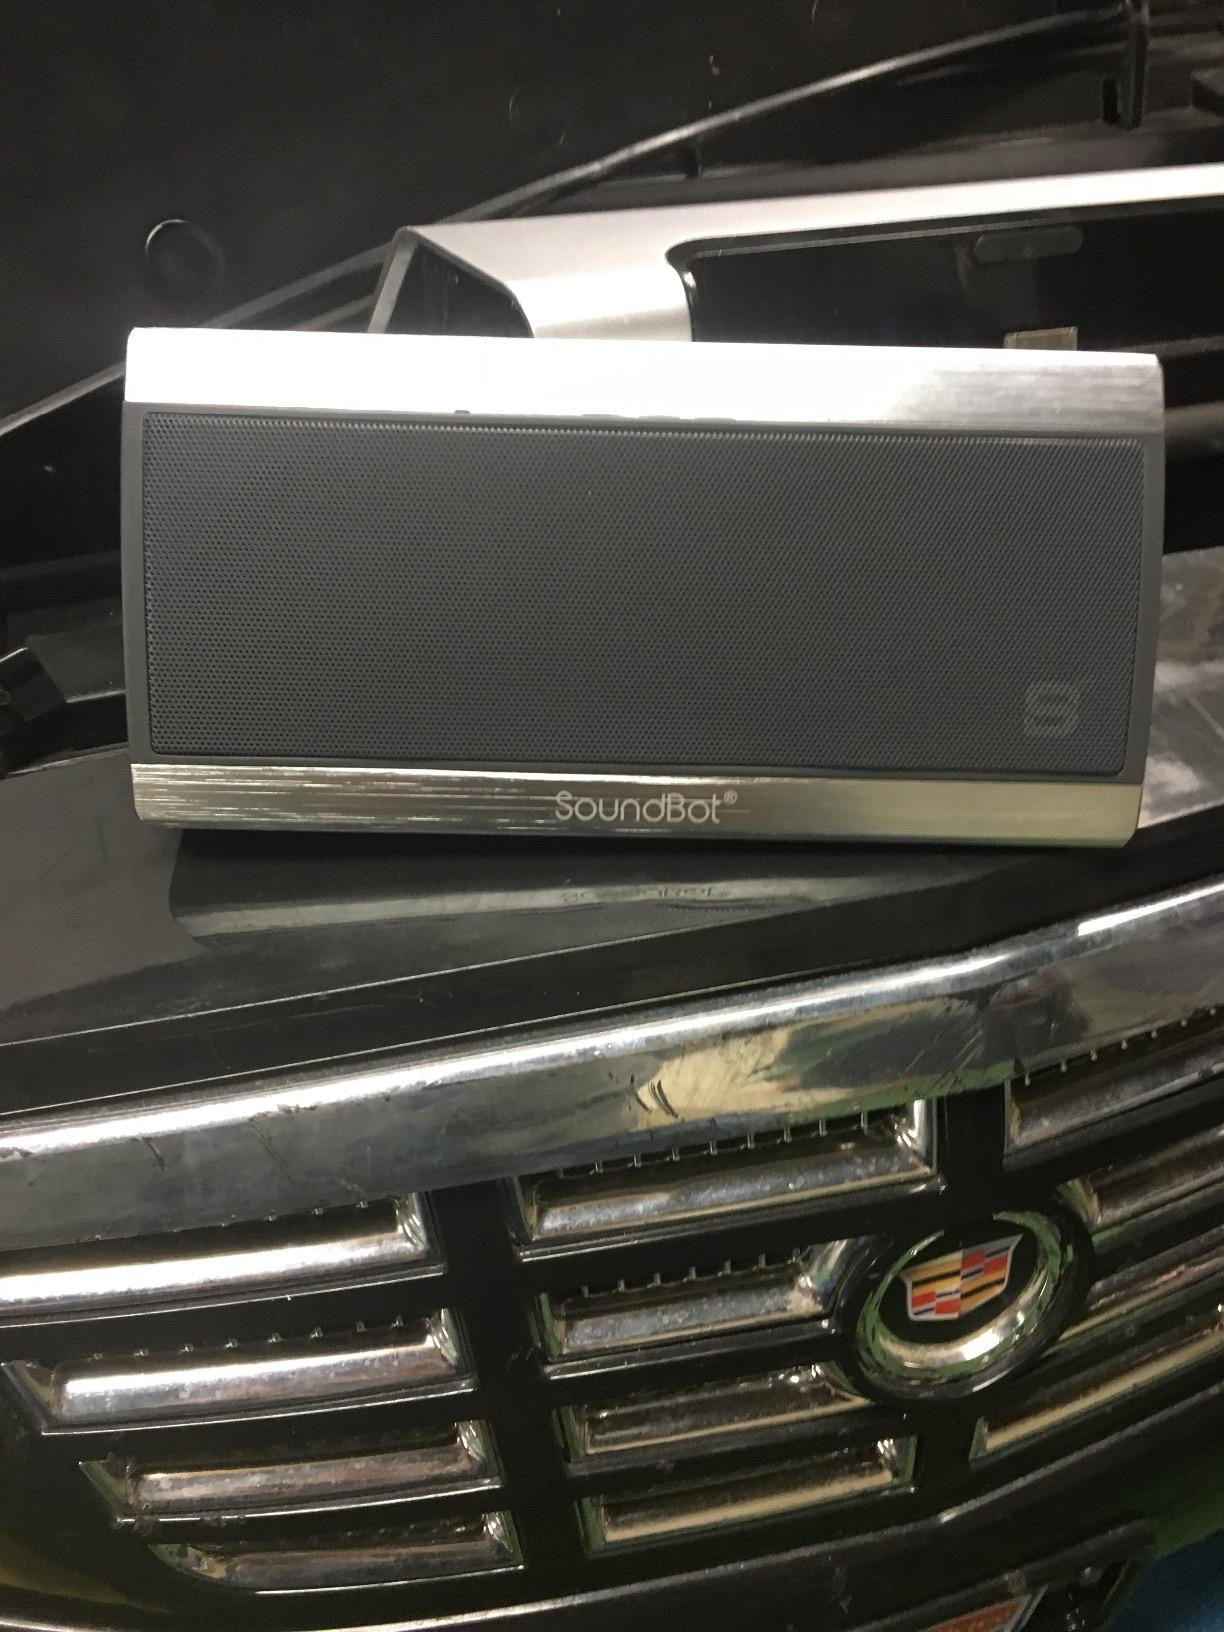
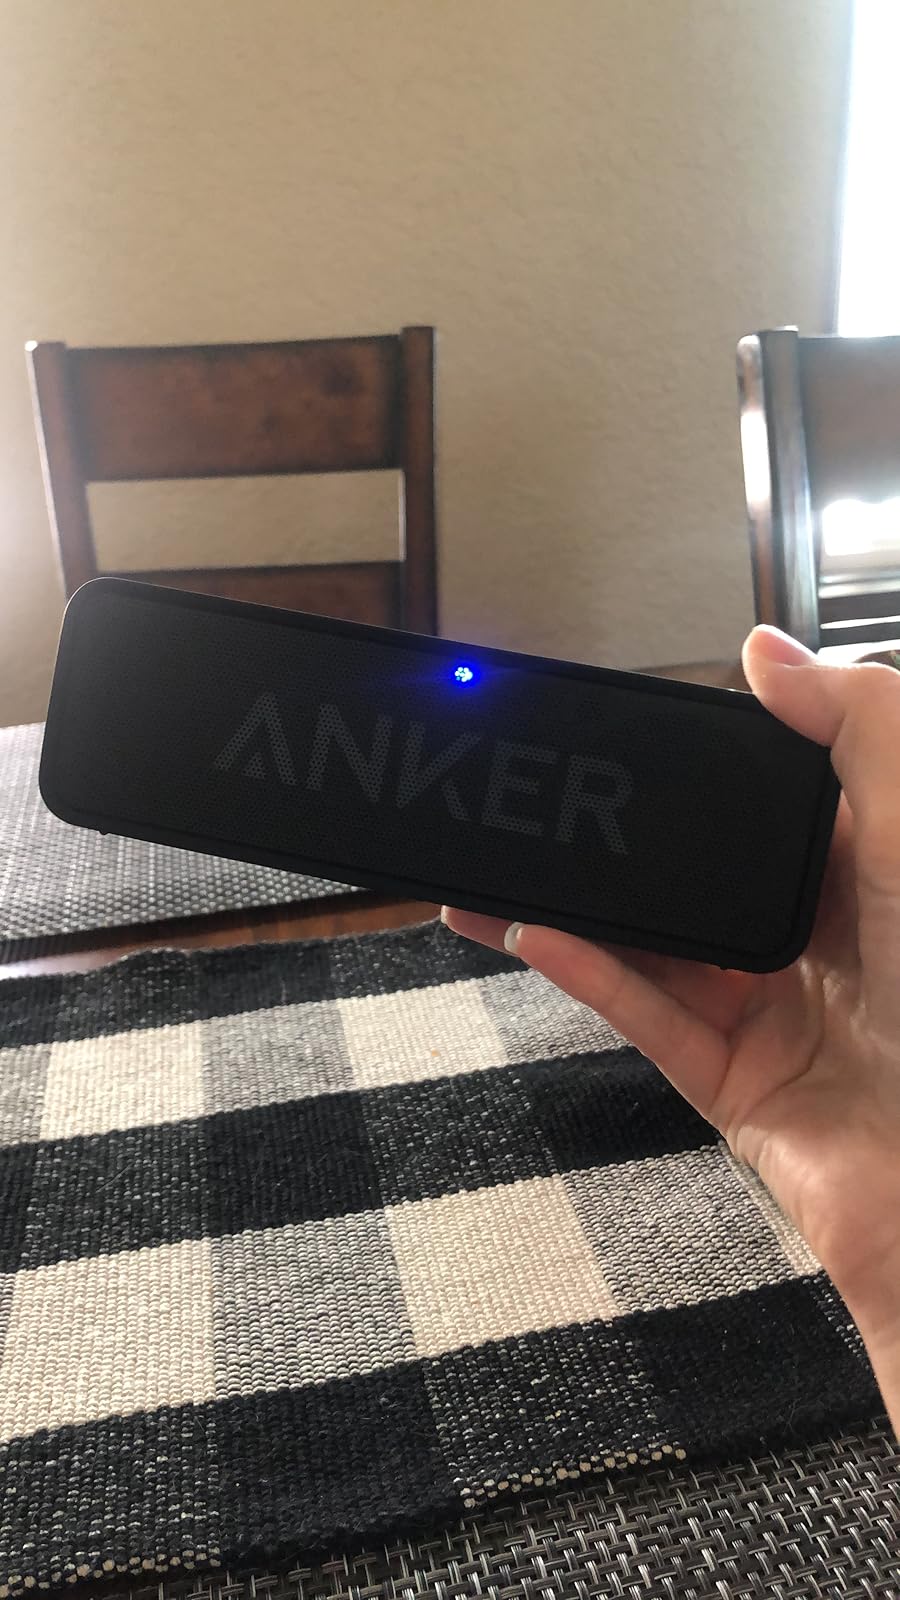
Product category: speaker
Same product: no